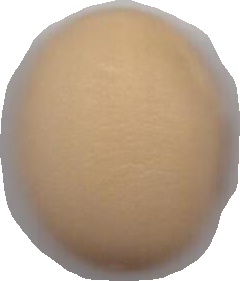
Variety: Anjasmoro